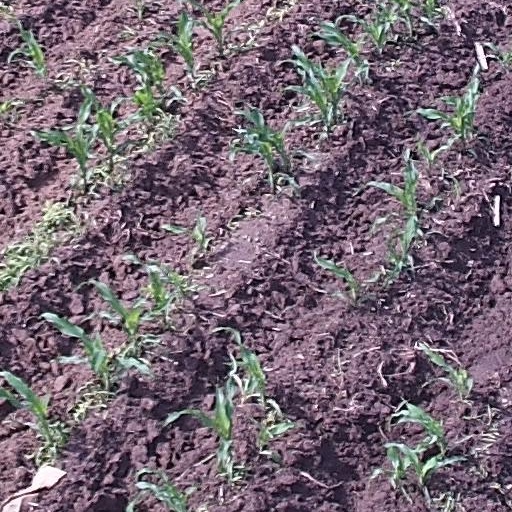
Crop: maize; corn